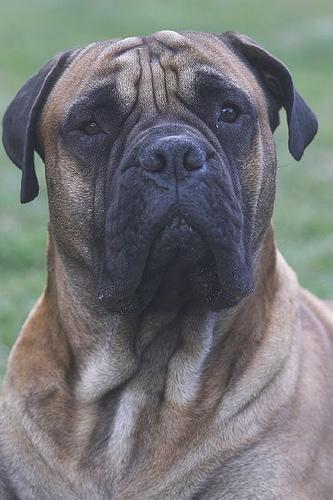
bull_mastiff